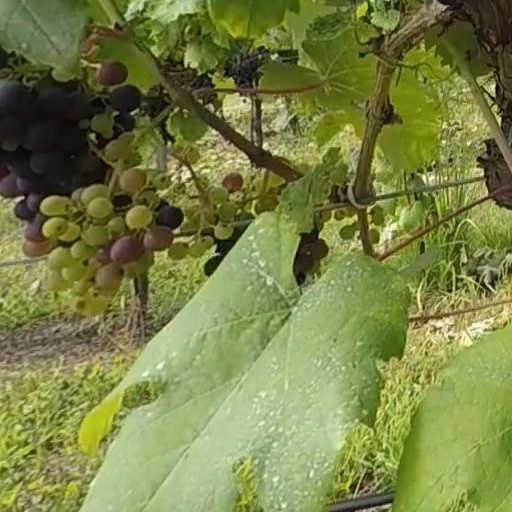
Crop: grape